Alwarthirunagar

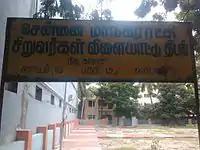
Chennai corporation students' play ground

Ramakrishna Nagar is located in the centre of Alwarthirunagar. A large recreation area developed in the 1980s is used for playing cricket. However, in 2008, new constructions encroached on the area and flooding is a common problem during the rainy season.